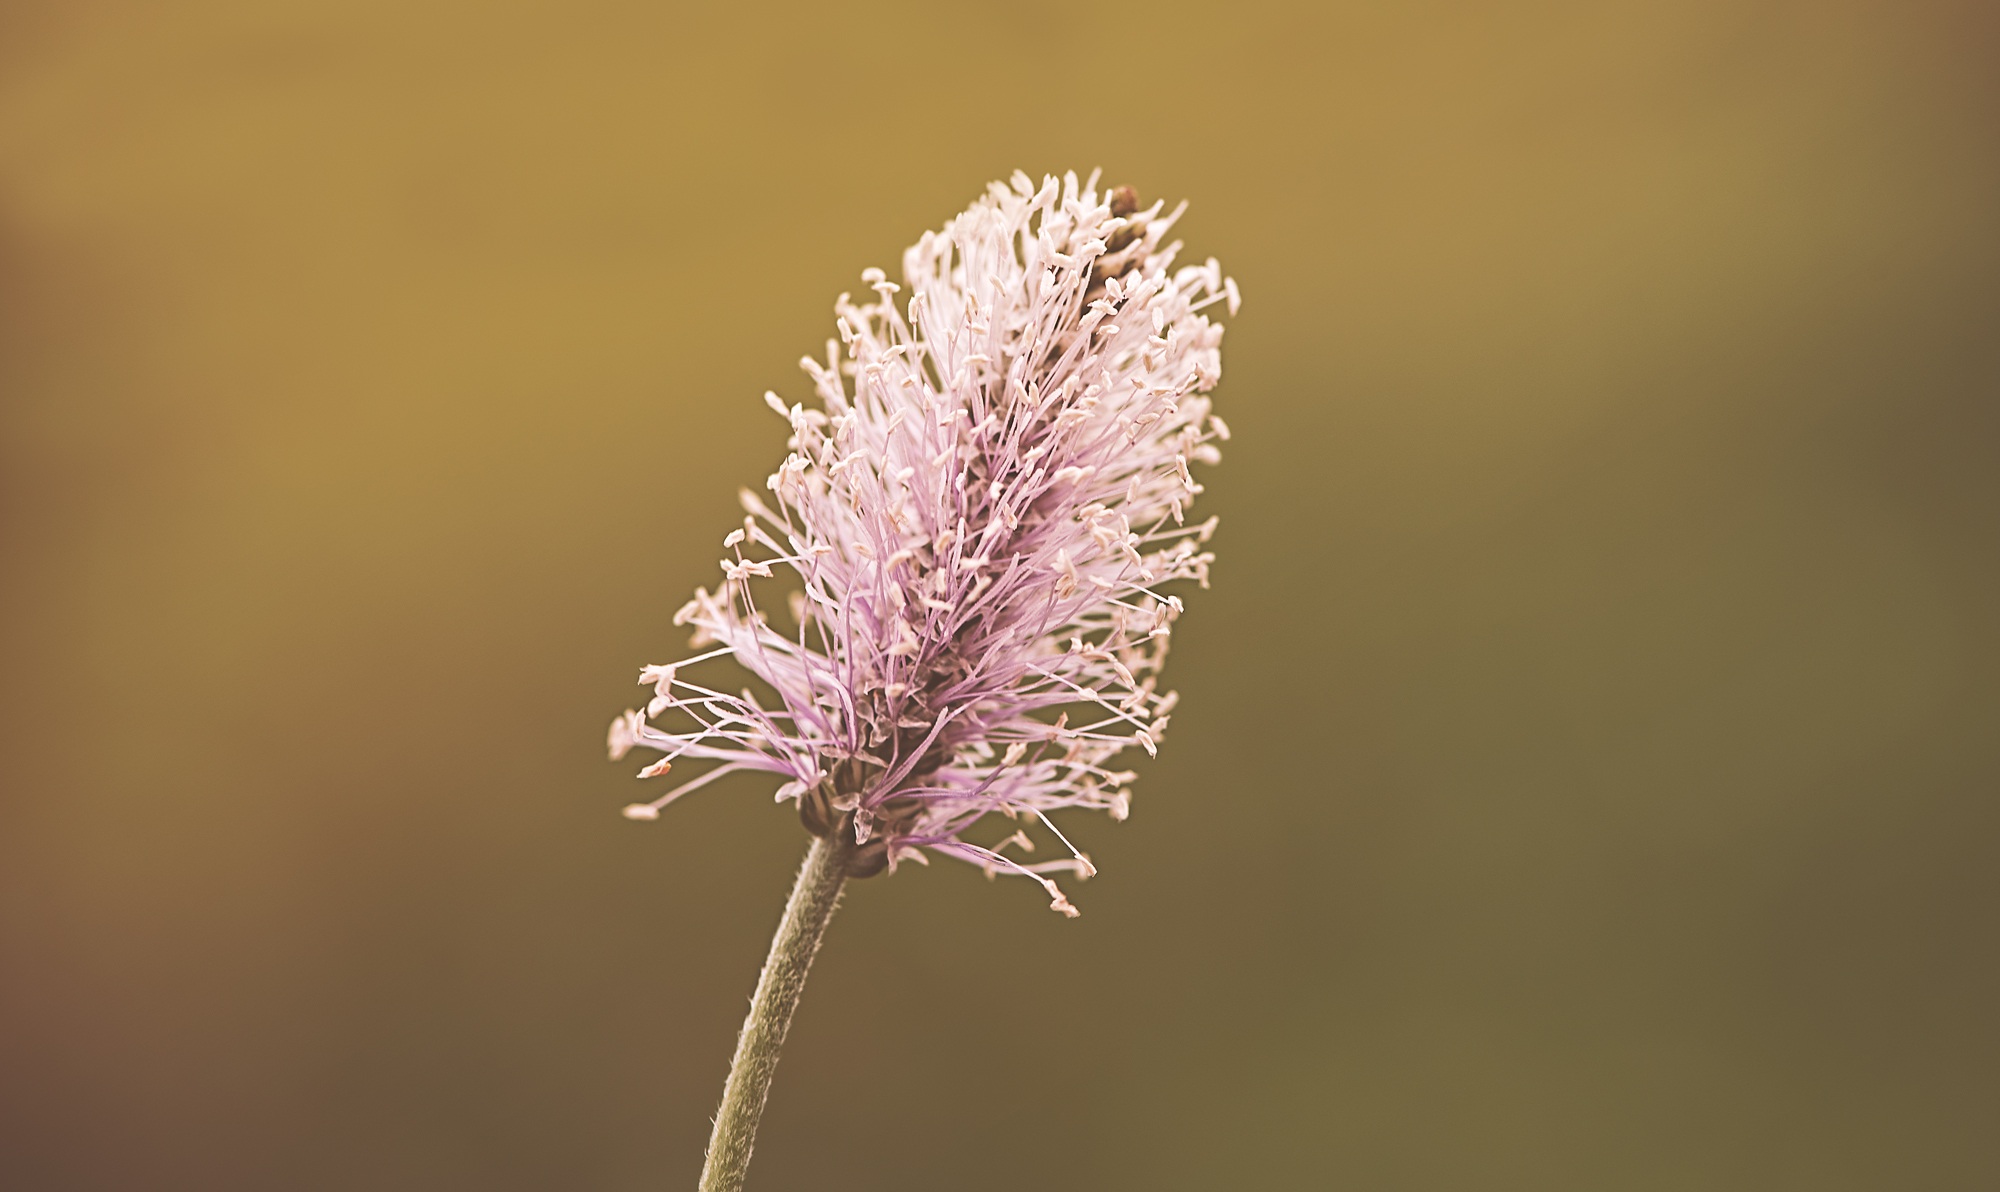
nature, grass, branch, blossom, plant, photography, leaf, flower, petal, bloom, frost, pollen, spring, green, botany, pink, close, flora, twig, wildflower, close up, plantain, macro photography, plantain greenhouse, grass family, plant stem